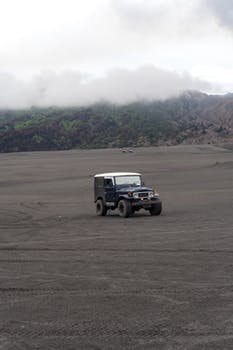
Label: No Watermark